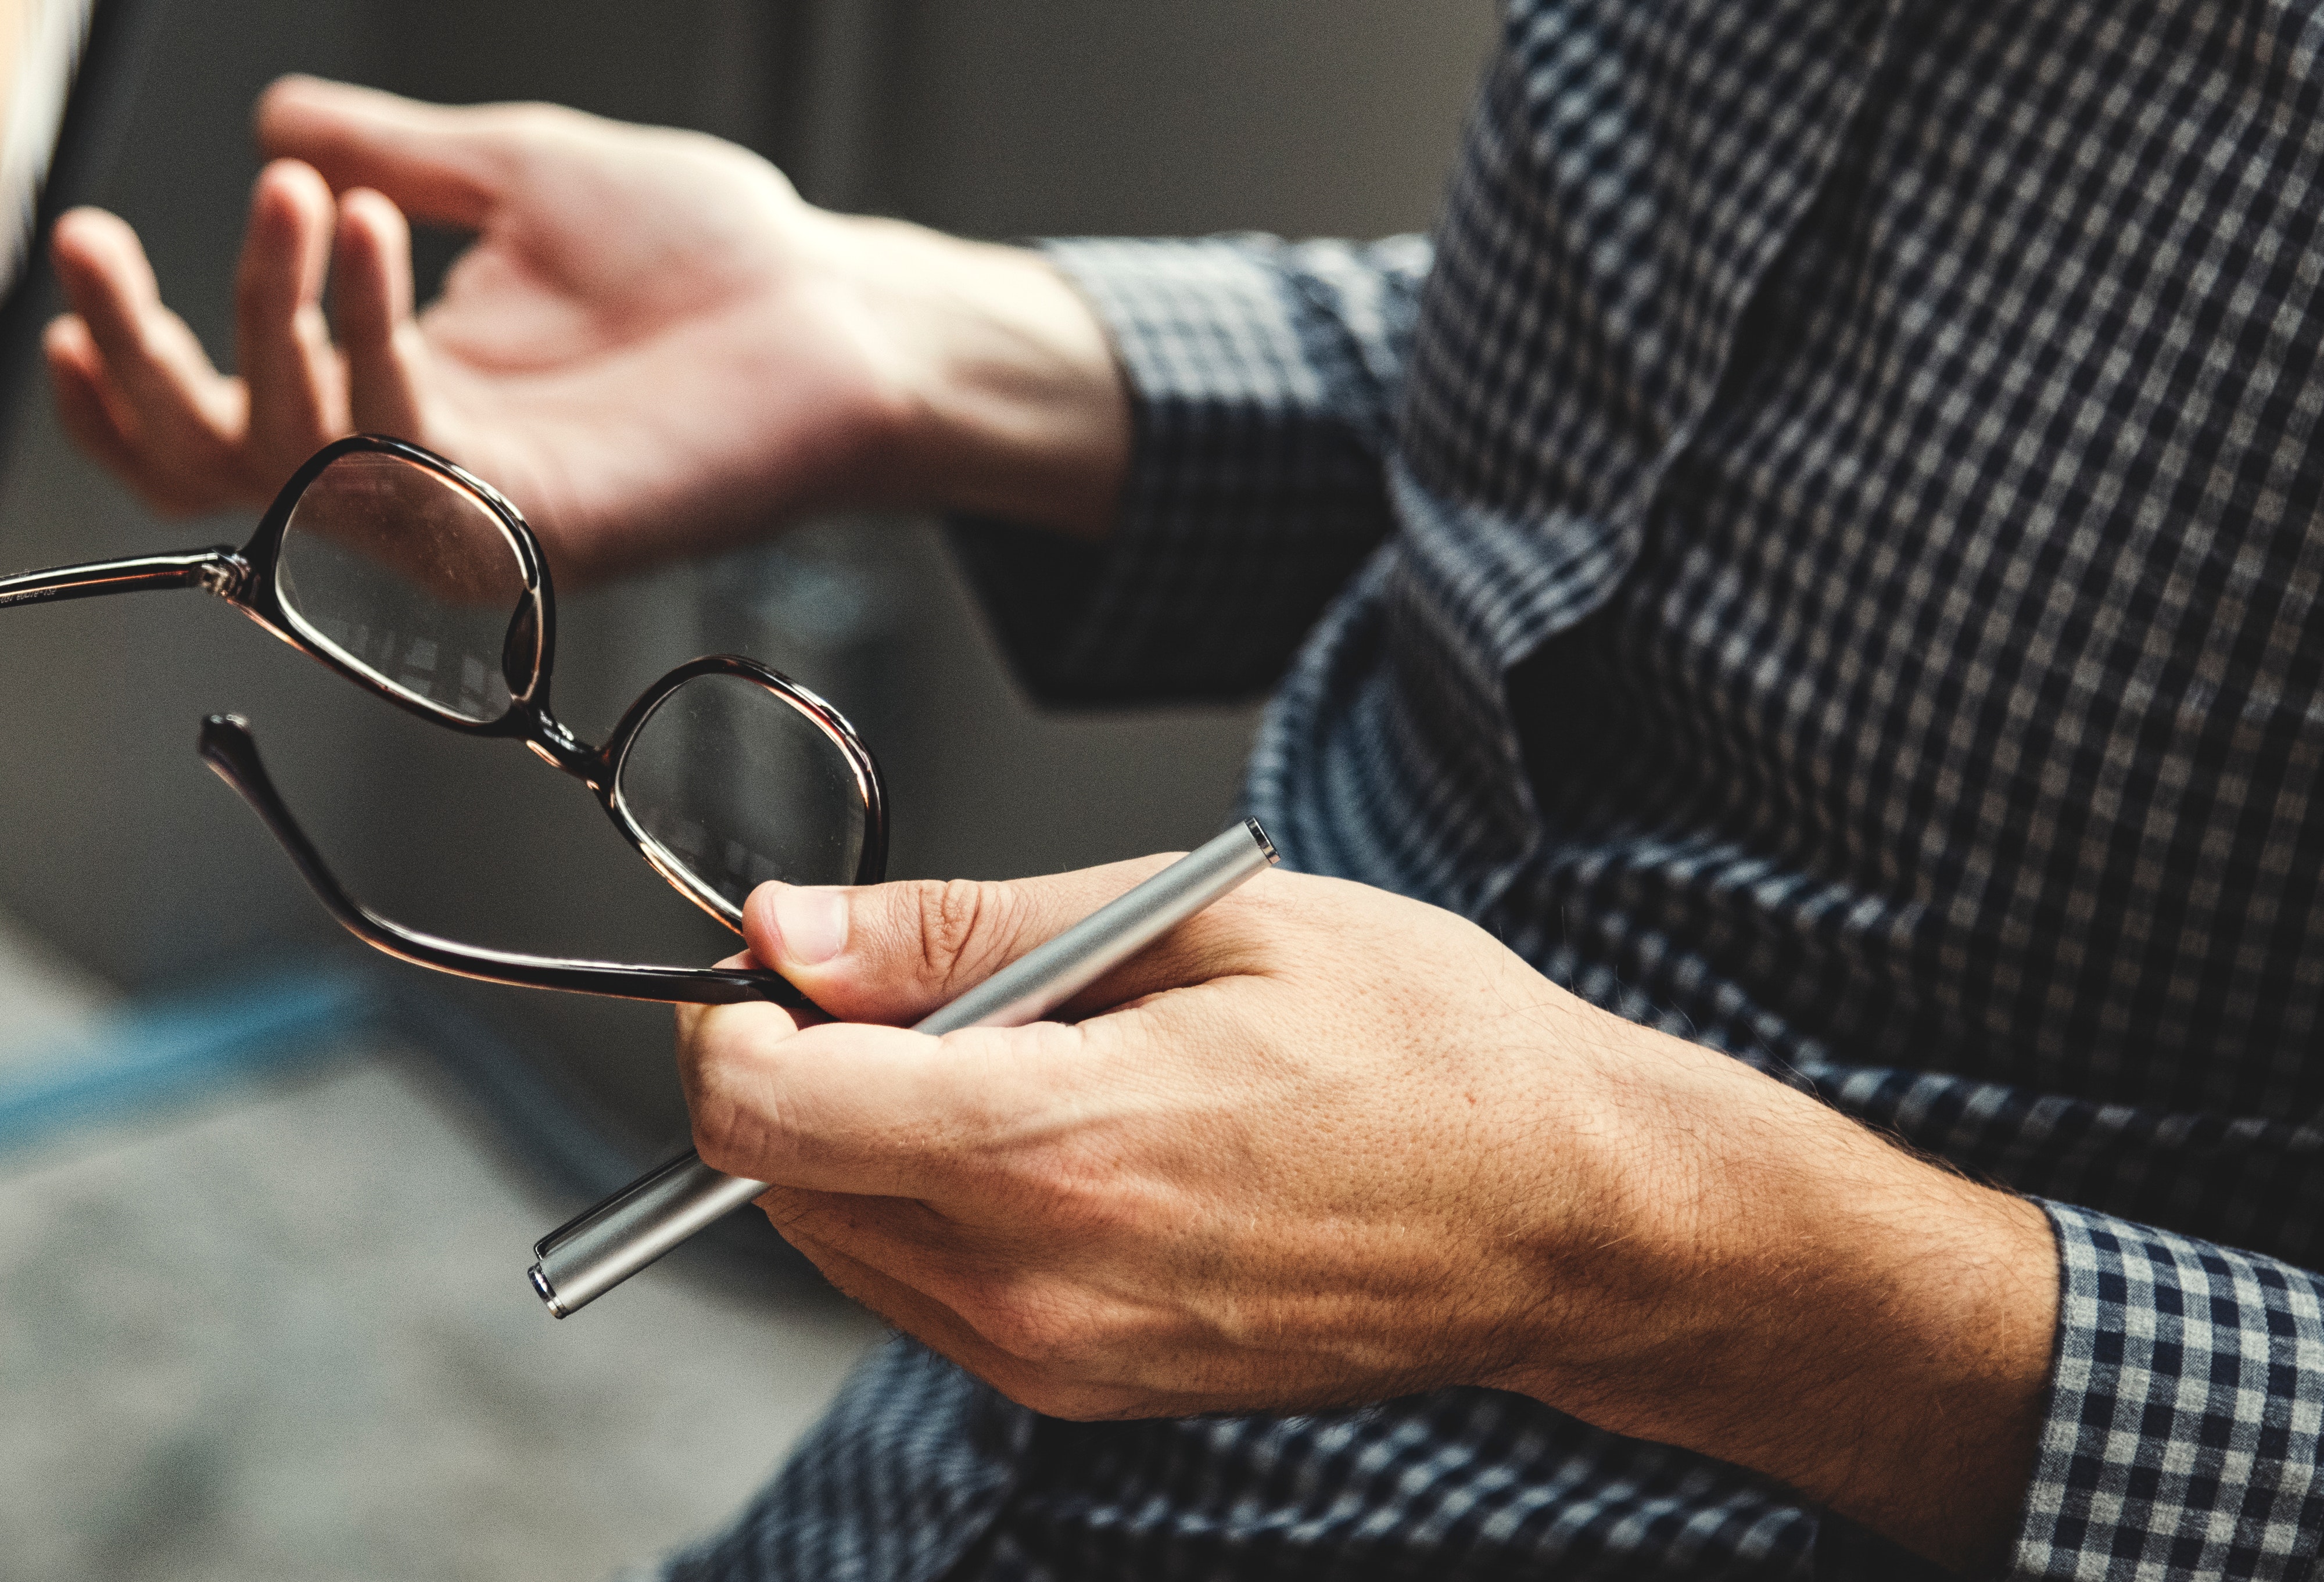
glasses, eyewear, hand, finger, thumb